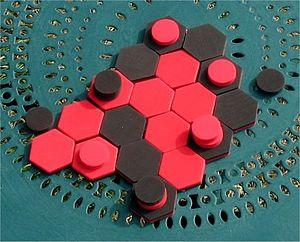
Exxit est un jeu de société combinatoire abstrait, qui oppose deux joueurs : Noir et Rouge.